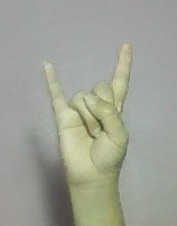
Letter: la